John Geddes (bishop)

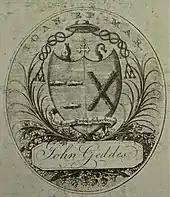
Bishop John Geddes' bookplate and coat of arms from "The Geddes Burns".

He was elected the Coadjutor and assistant to Bishop Hay by the Sacred Congregation for the Propagation of the Faith on 13 September 1779, which was approved by Pope Pius VI on 19 September 1779, and expedited on 29 September 1779. His papal brief to the titular see of "Marocco o Marruecos" was dated 30 September 1779 and was consecrated at Madrid on 30 November 1779 (St. Andrew's Day) by Francisco Antonio de Lorenzana y Butrón, Archbishop of Toledo, assisted by Francisco Mateo Aguiriano Gómez and Felipe Pérez Santa María, auxiliary bishops of Toledo.